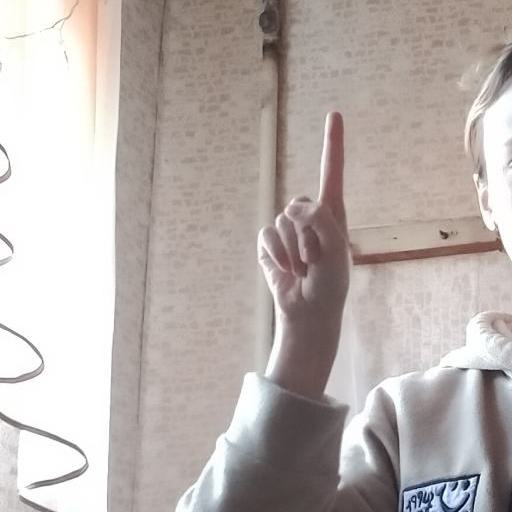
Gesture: one